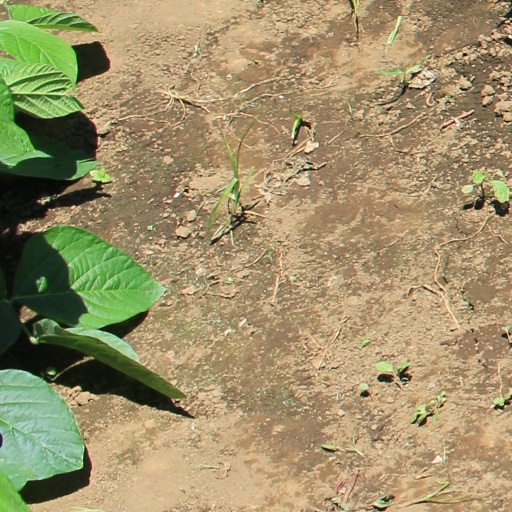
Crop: soybean